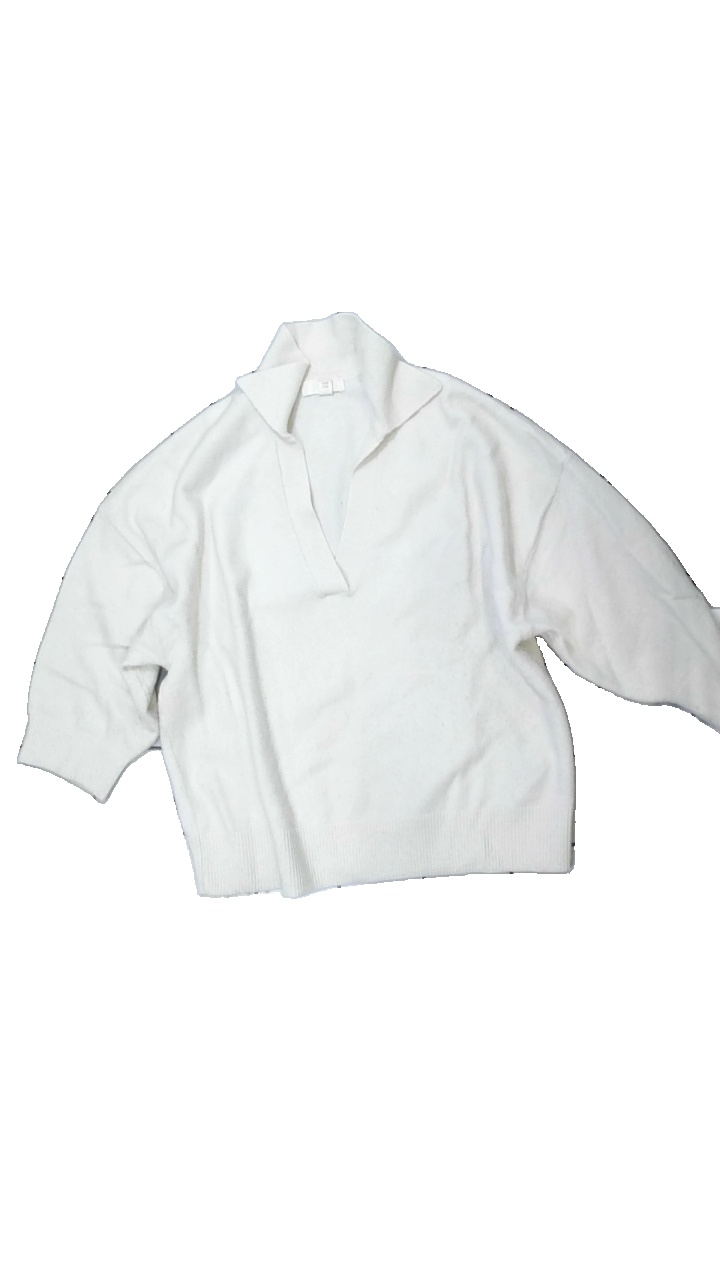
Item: Sweater (Ladies)
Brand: H&m
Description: vit stor tjocktröja, nopprig
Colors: White
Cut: Oversize
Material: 58% polyester 42% nylone
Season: All
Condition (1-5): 2
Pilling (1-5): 2
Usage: Export
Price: <50